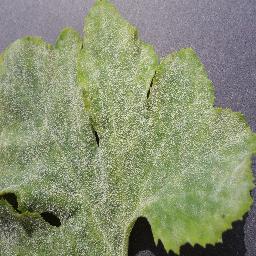
Label: Squash___Powdery_mildew